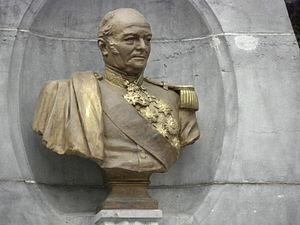
Buste en bronze du Général Albert Goblet. Situé sur la place communale de Court Saint Etienne. Brabant, Belgique.
Le comte Albert Joseph Goblet d'Alviella est un général et homme d'État belge.